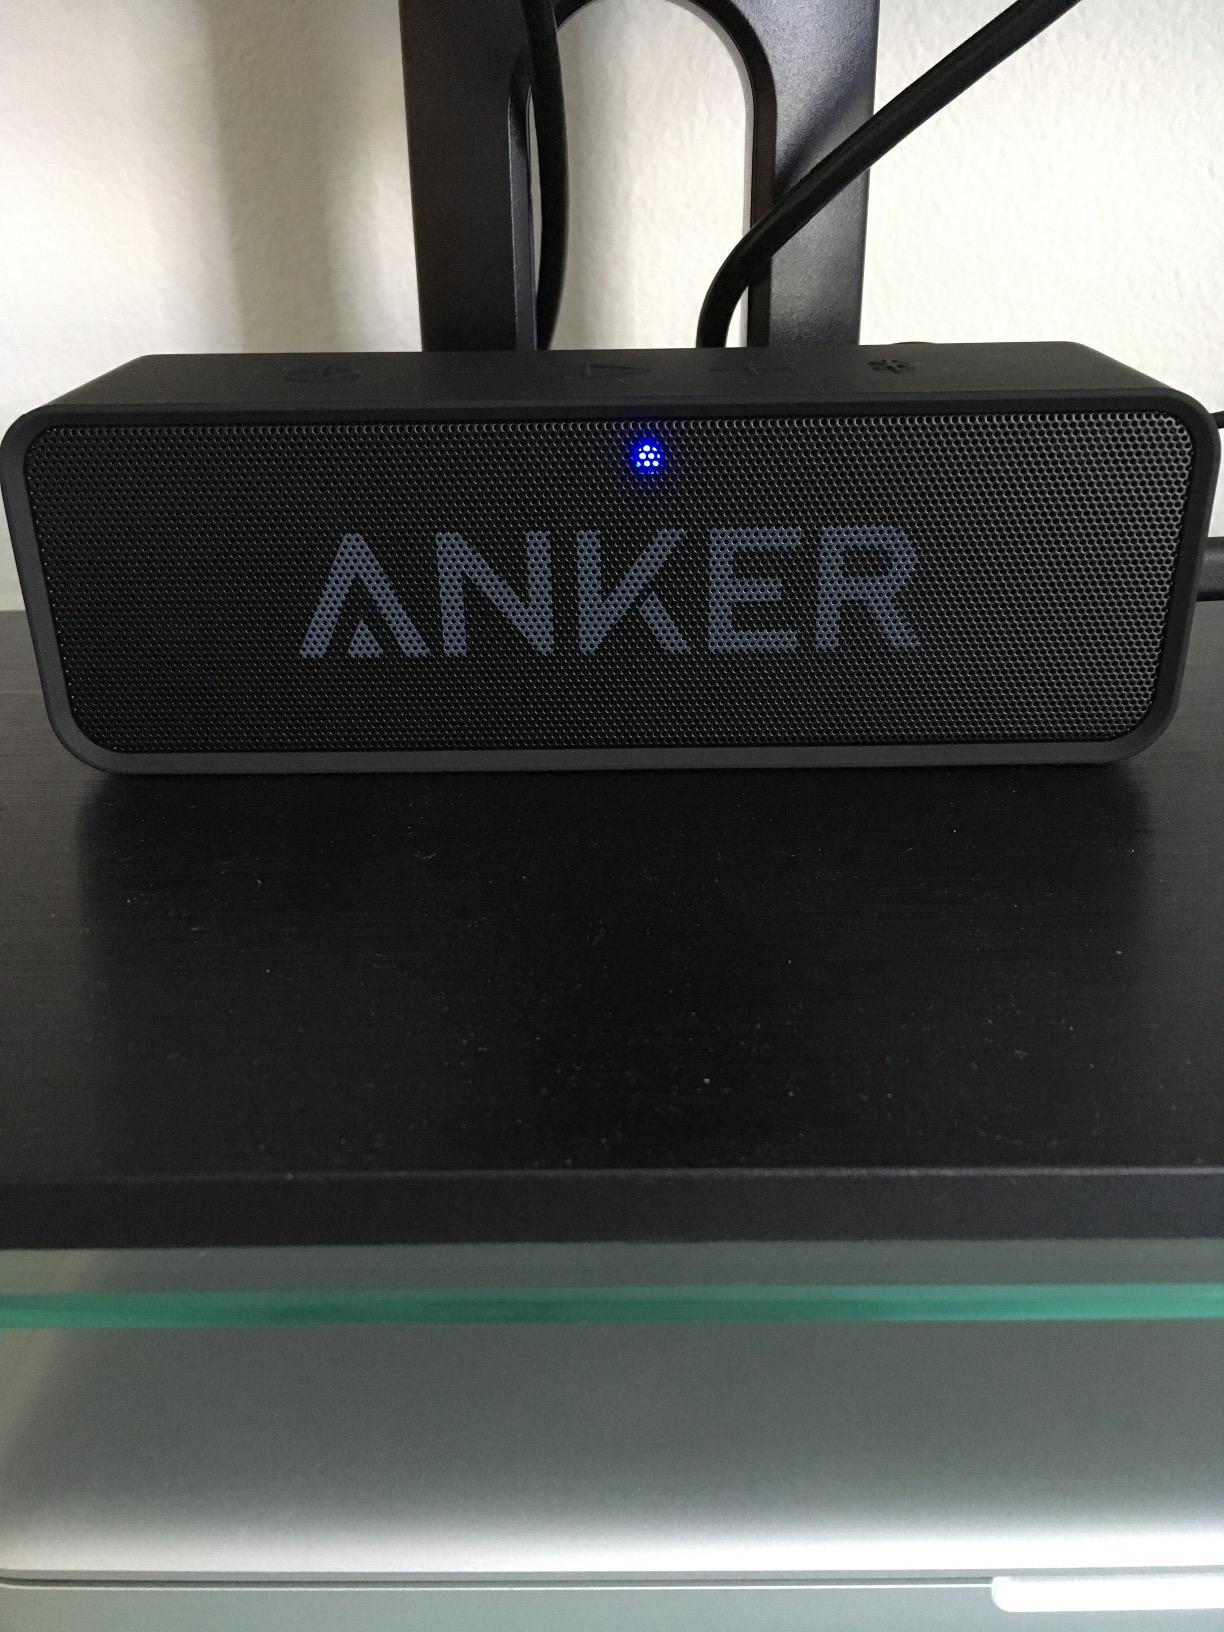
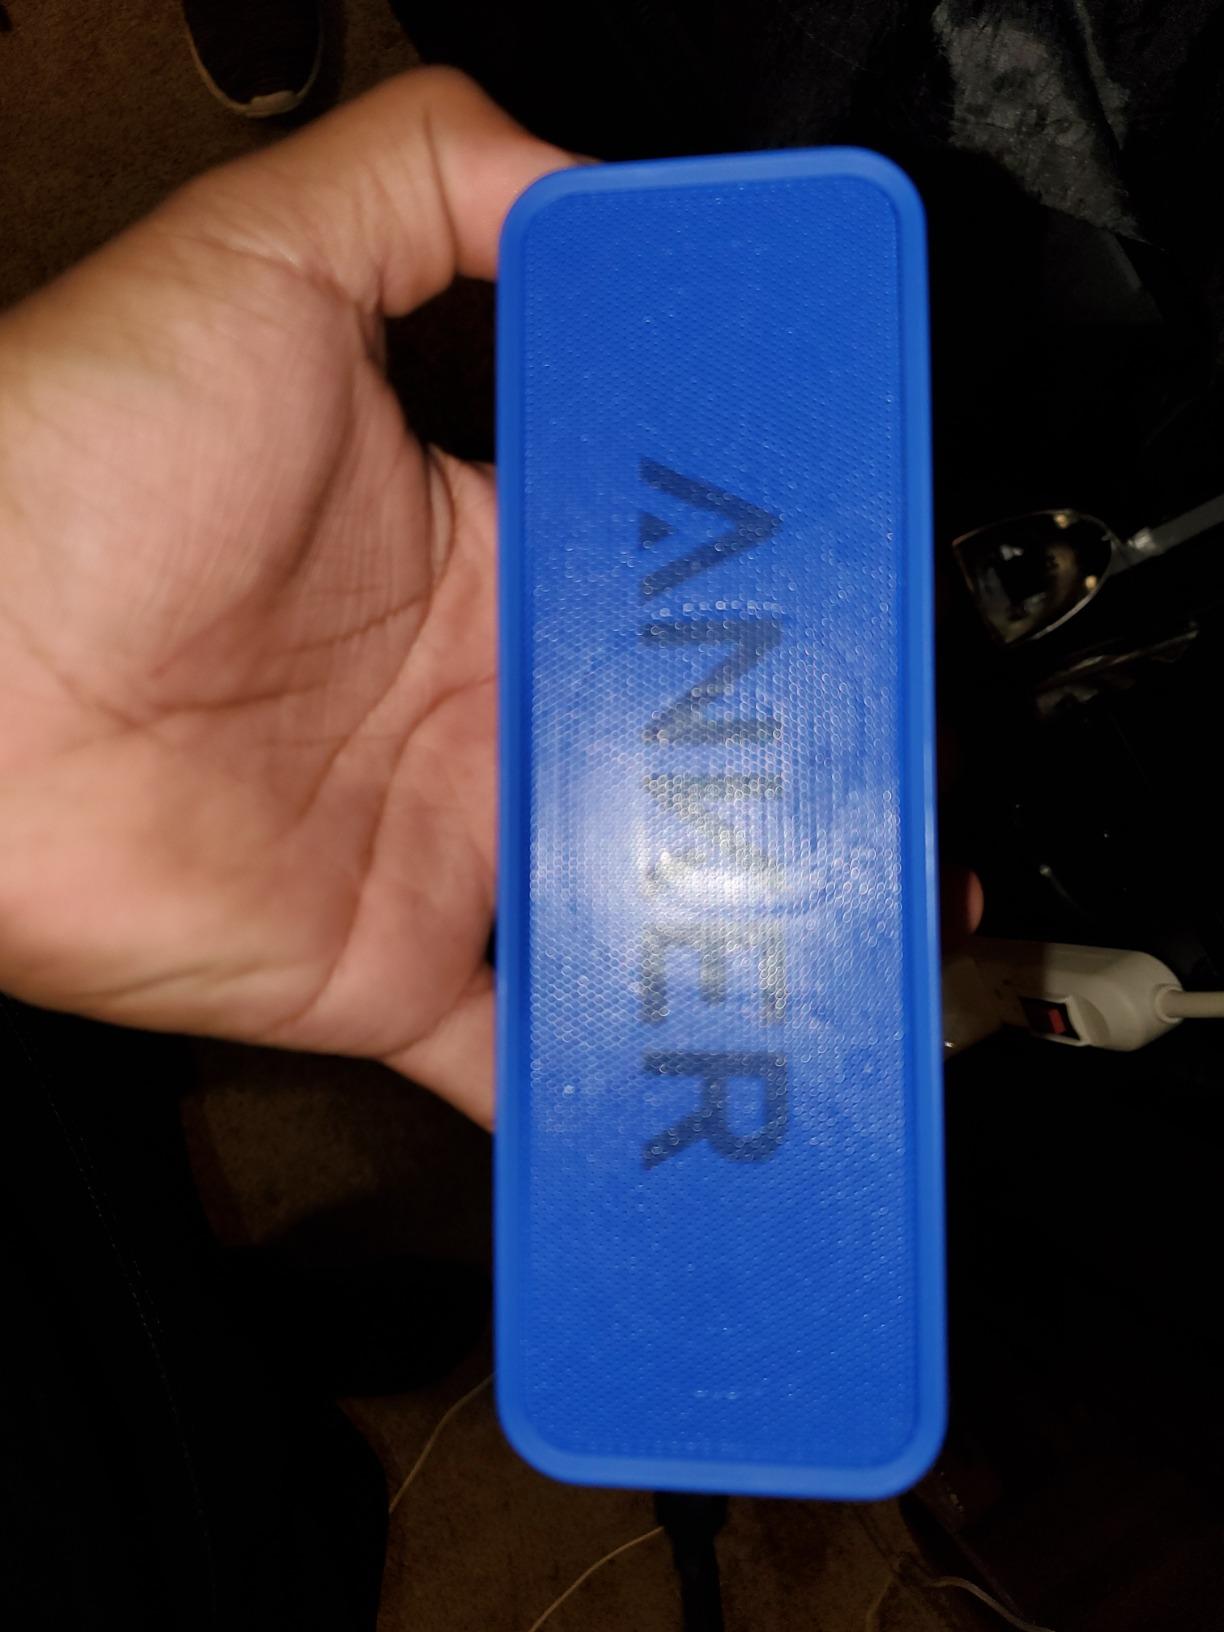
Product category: speaker
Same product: no